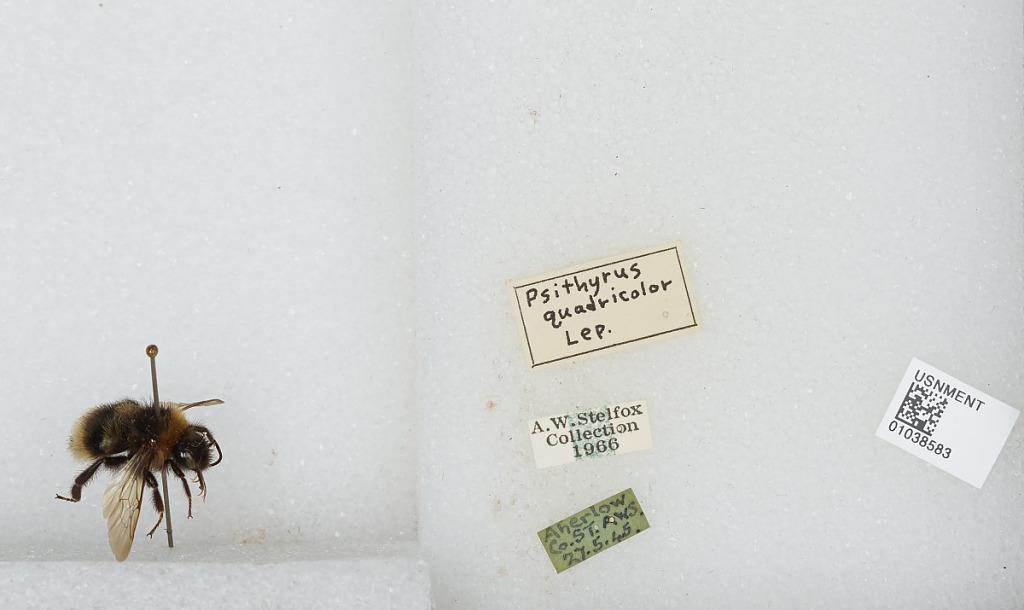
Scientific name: Bombus (Psithyrus) quadricolor (Lepeletier)
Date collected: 1945-5-27
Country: Ireland
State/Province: Tipperary
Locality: Glen of Aherlow
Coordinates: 52.4169, -8.1447